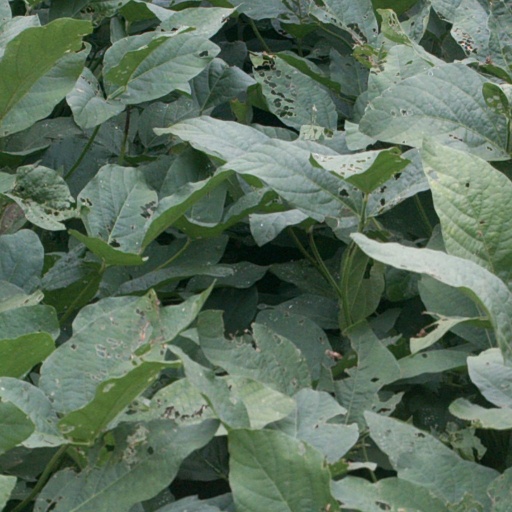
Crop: soybean